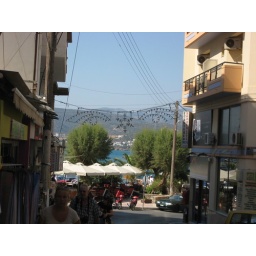
View down the main street with water in the background